Egyptian Camel Transport Corps

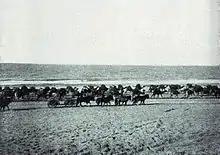
Transport on the beach at El Arish

As all wheeled vehicles had been left at Kantara, nothing but sections of Camel Transport Corps accompanied all the patrols across Sinai as on Monday 29 May 1916, when a patrol by the New Zealand Mounted Rifle Brigade was accompanied by 850 camels carrying water, food and ammunition when they rode out from Etmaler.